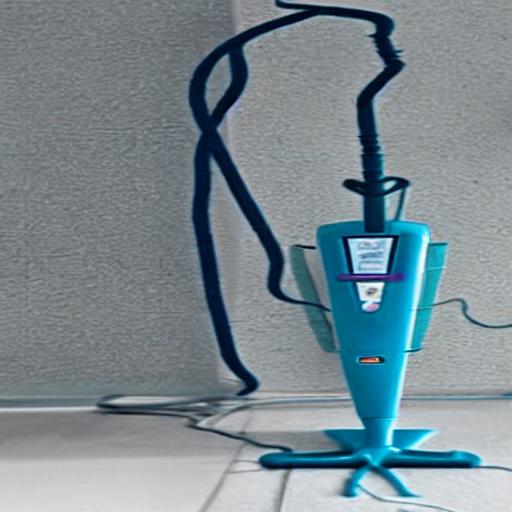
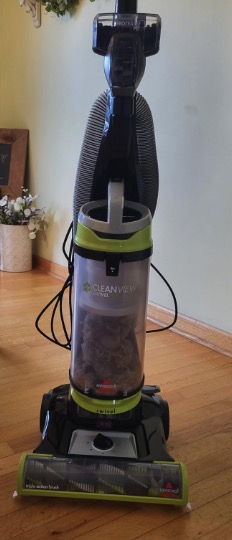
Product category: items_vacuum
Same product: no